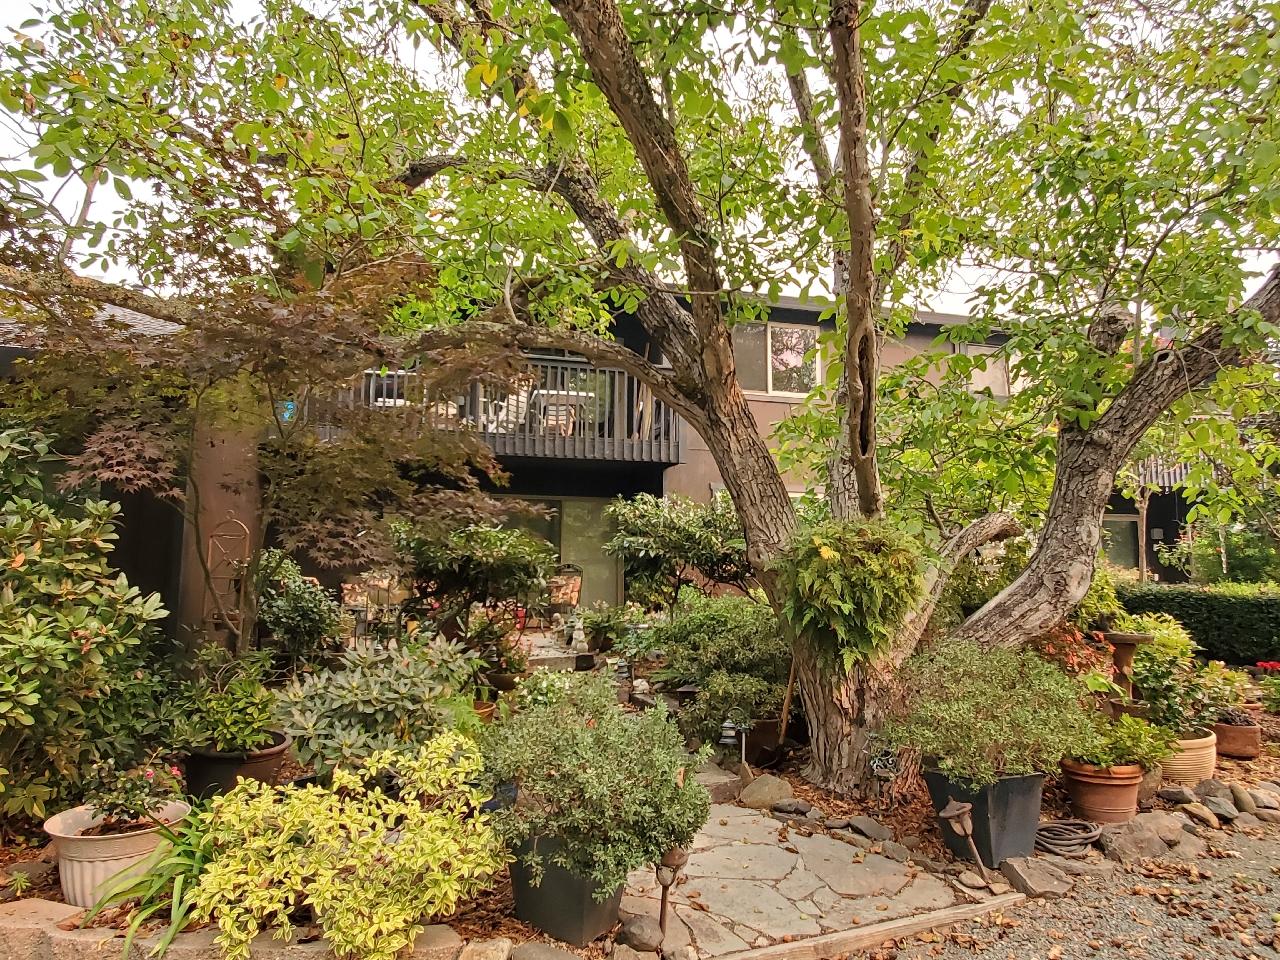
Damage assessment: no_damage